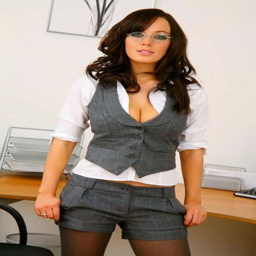
woman standing at her workstation in white blouse and formal vest and shorts that are much too small for her